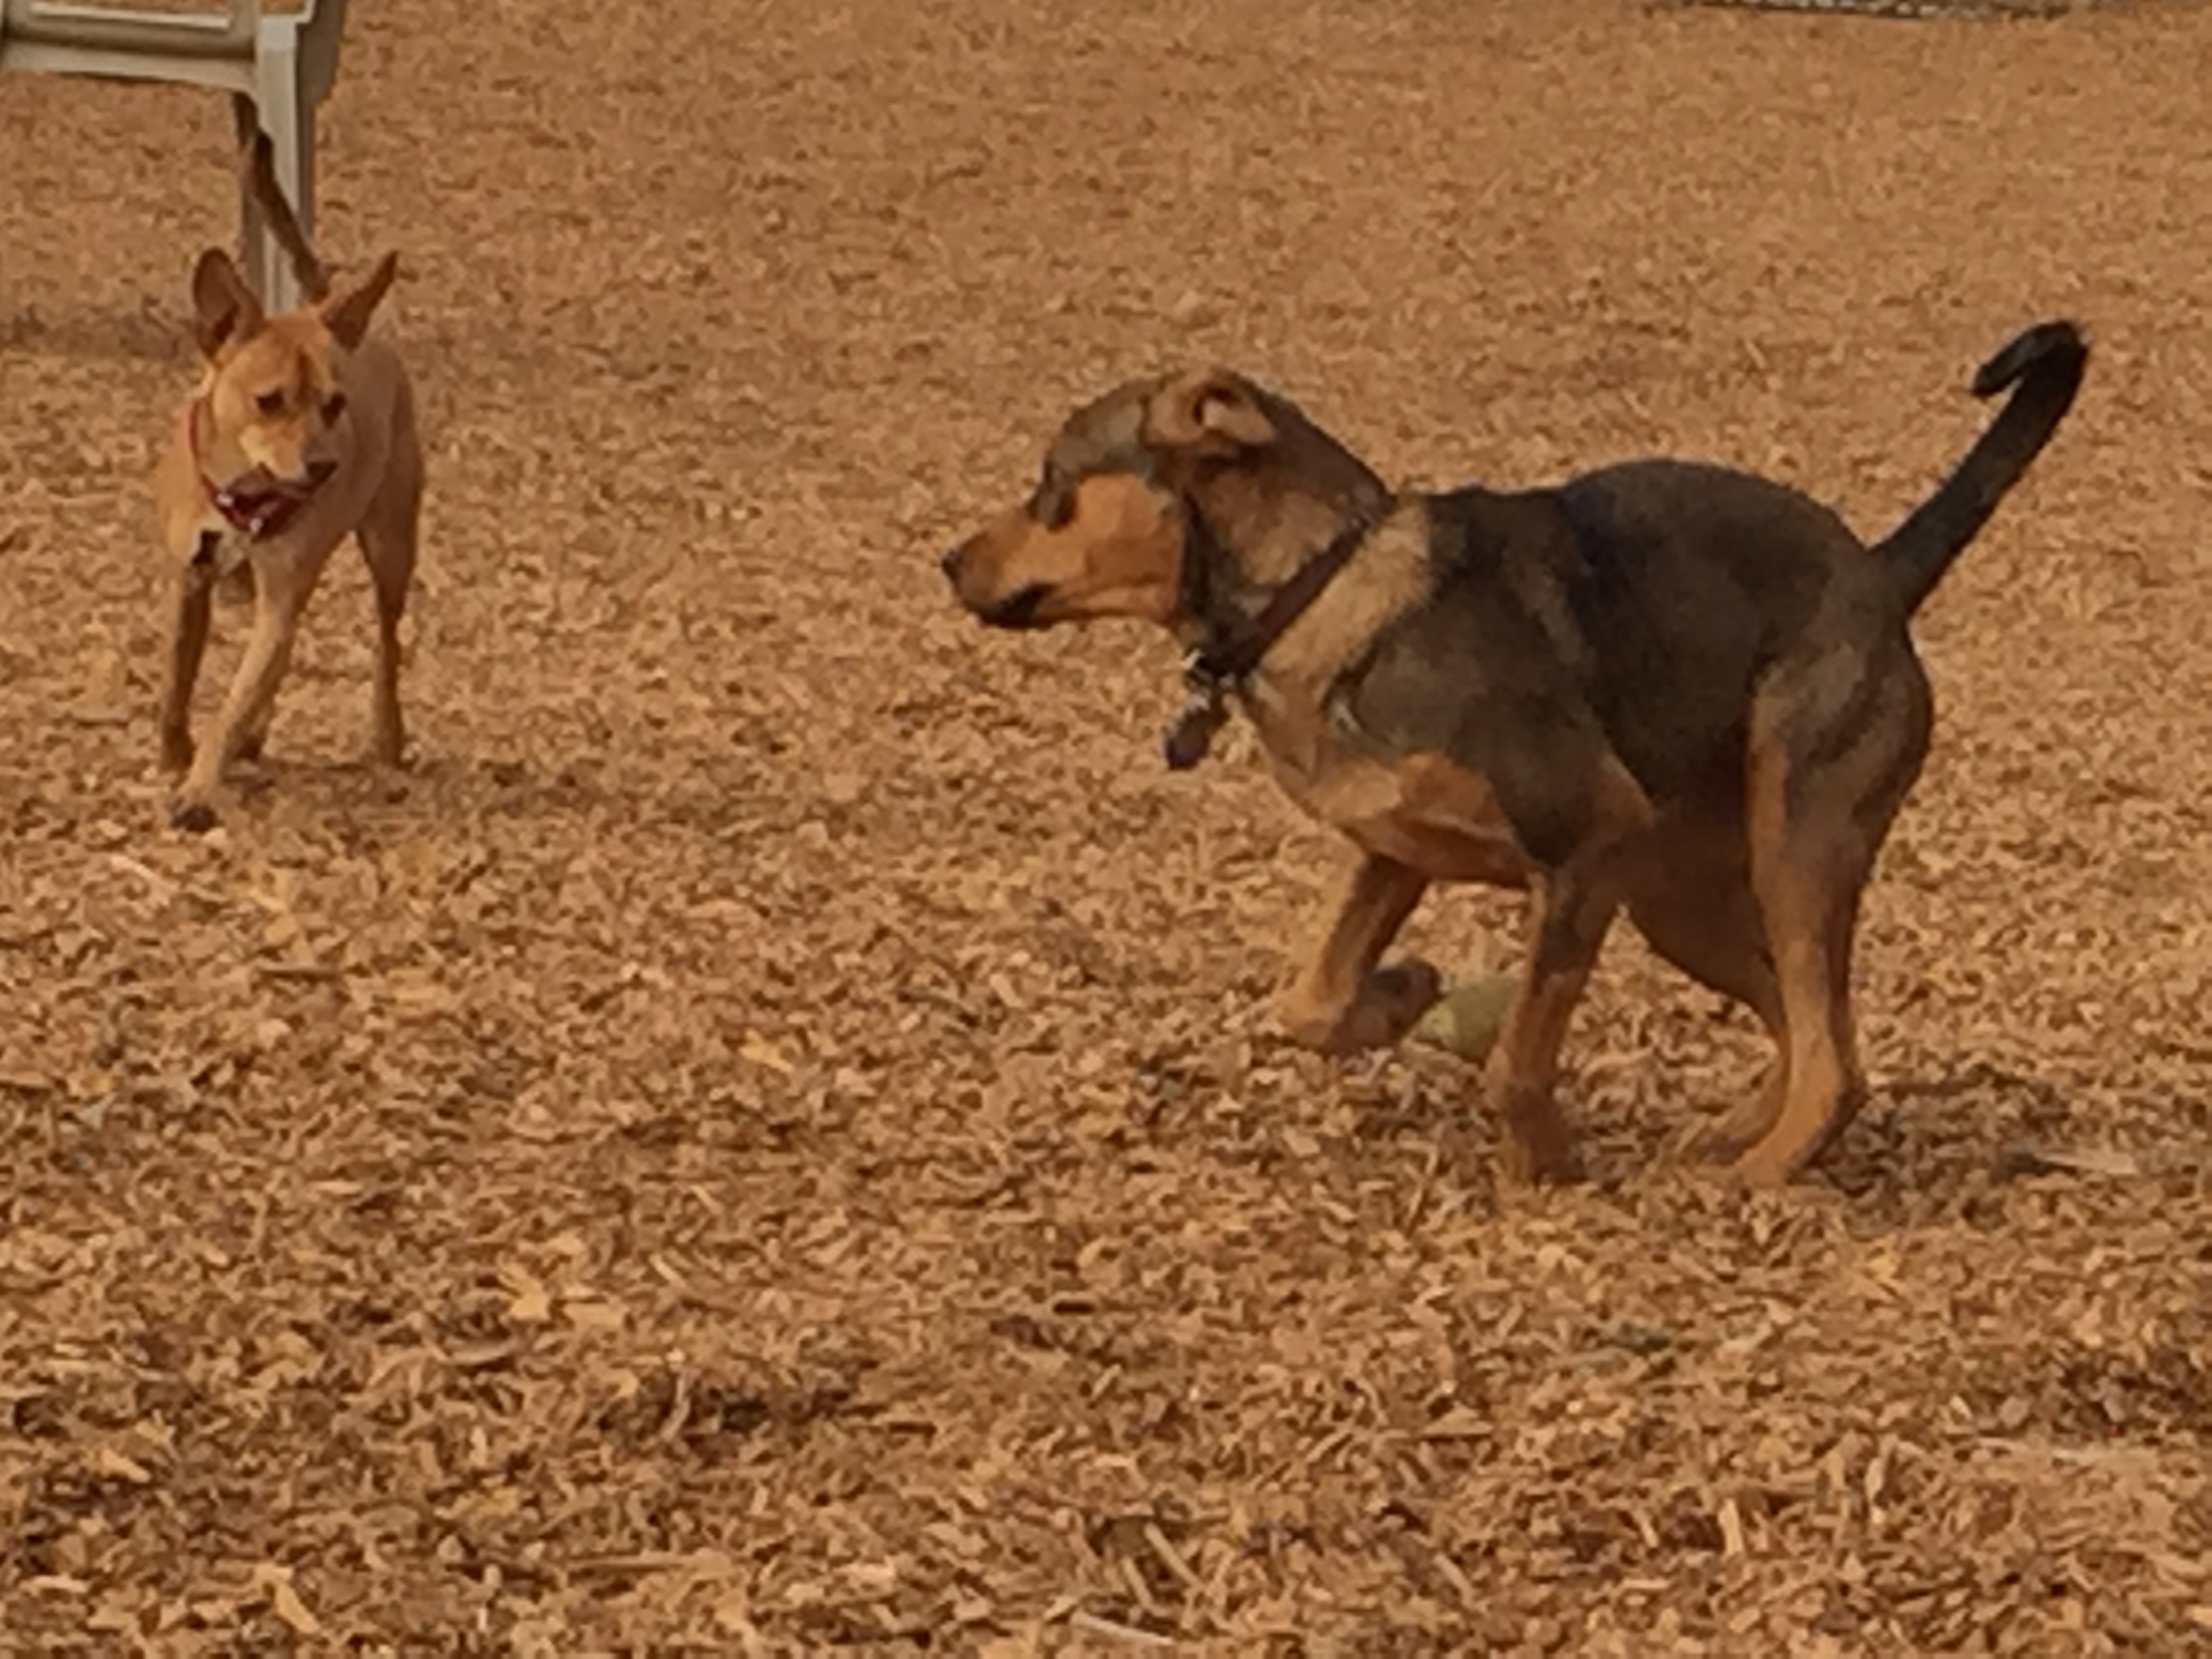
dog, mammal, vertebrate, dog like mammal, animal sports